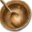
Label: bowl